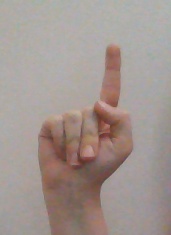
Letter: bb